South African type XF1 tender

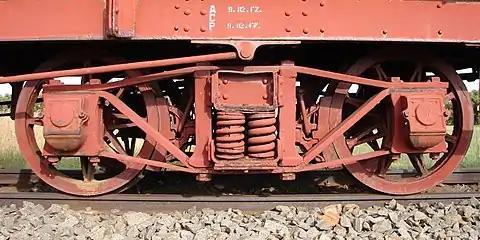
Diamond Frame bogie

These tenders had a modern appearance, with flush sides all the way to the top of the coal bunker. They were very similar in appearance to those Type XF tenders which had been rebuilt by the SAR by mounting a completely new upper structure on the existing underframes. They had the same water capacity of and coal capacity of as the Type XF, but rode on diamond frame bogies with a longer wheelbase per bogie.